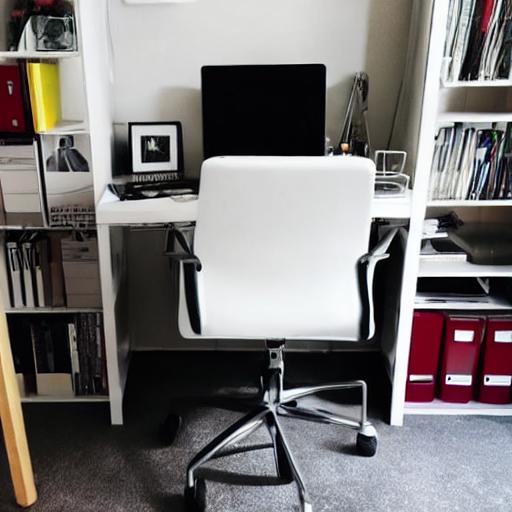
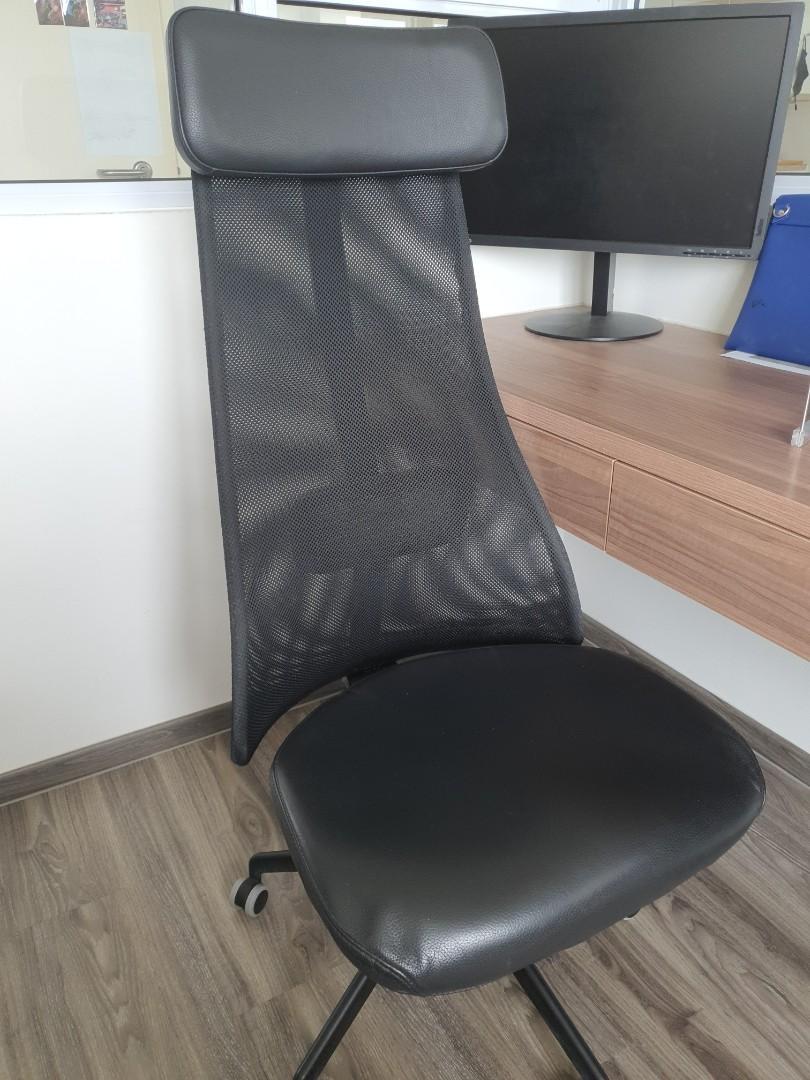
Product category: items_chair
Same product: no